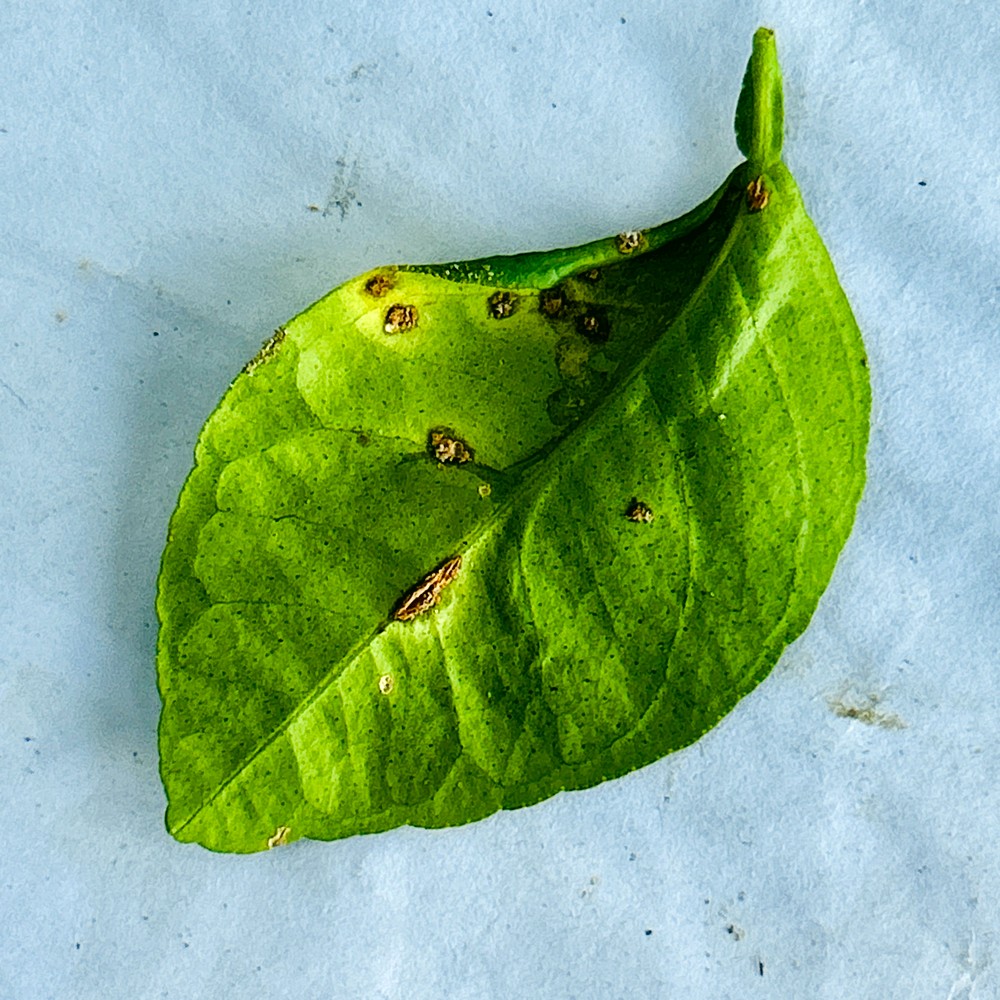
Label: Anthracnose